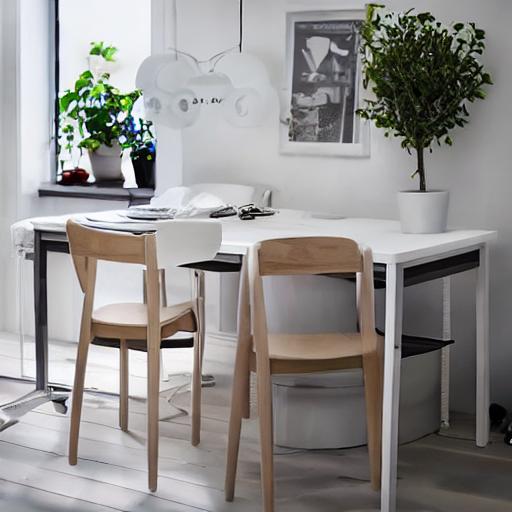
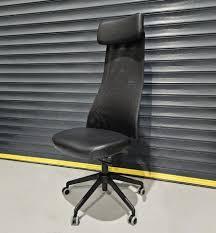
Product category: items_chair
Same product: no